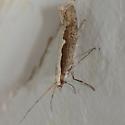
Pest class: diamondback_moth